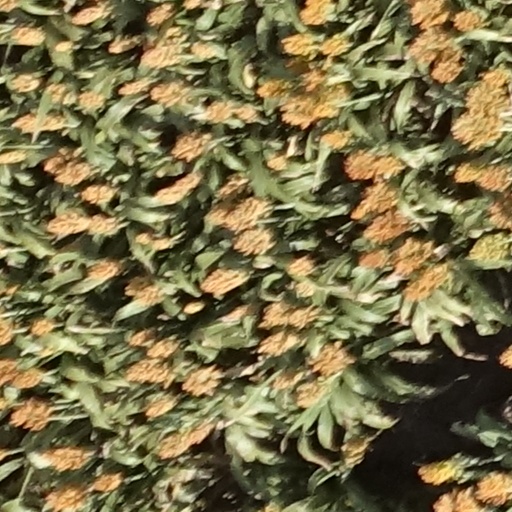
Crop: sorghum